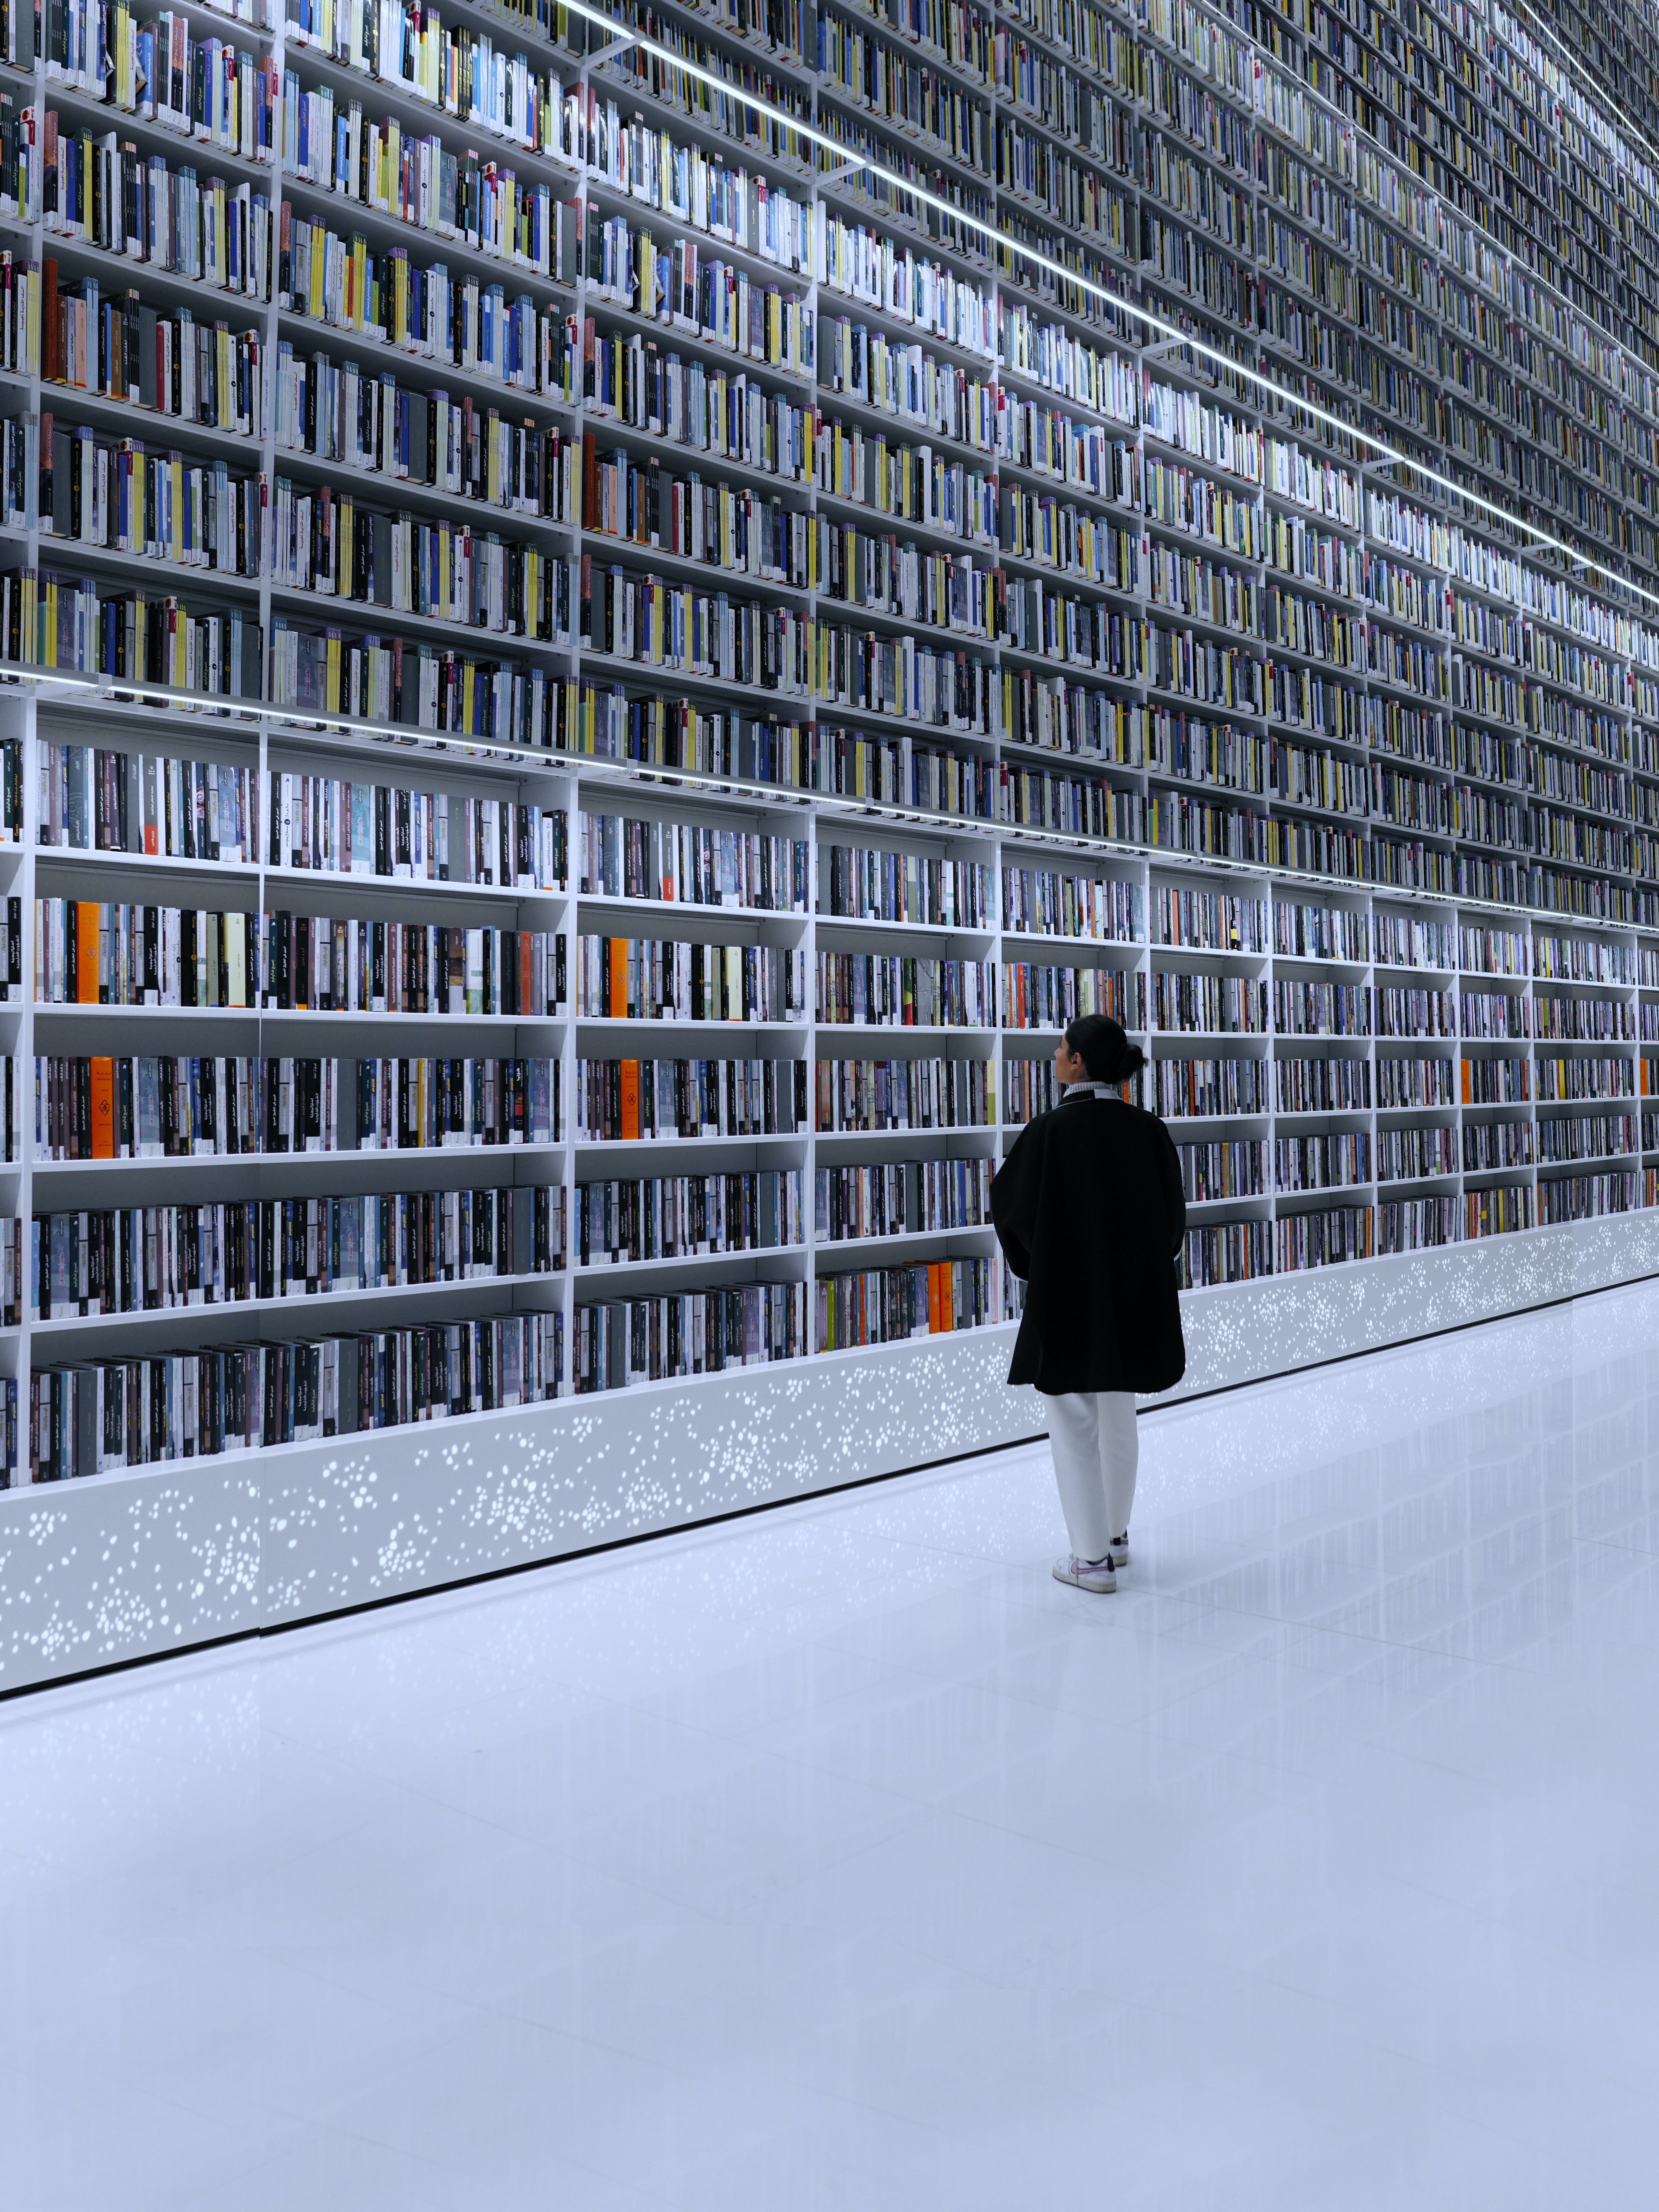
woman, flooring, composite material, engineering, symmetry, building, electric blue, space, urban design, rectangle, design, city, facade, font, pattern, metal, brick, pedestrian, shadow, eyewear, concrete, commercial building, daylighting, walking, street